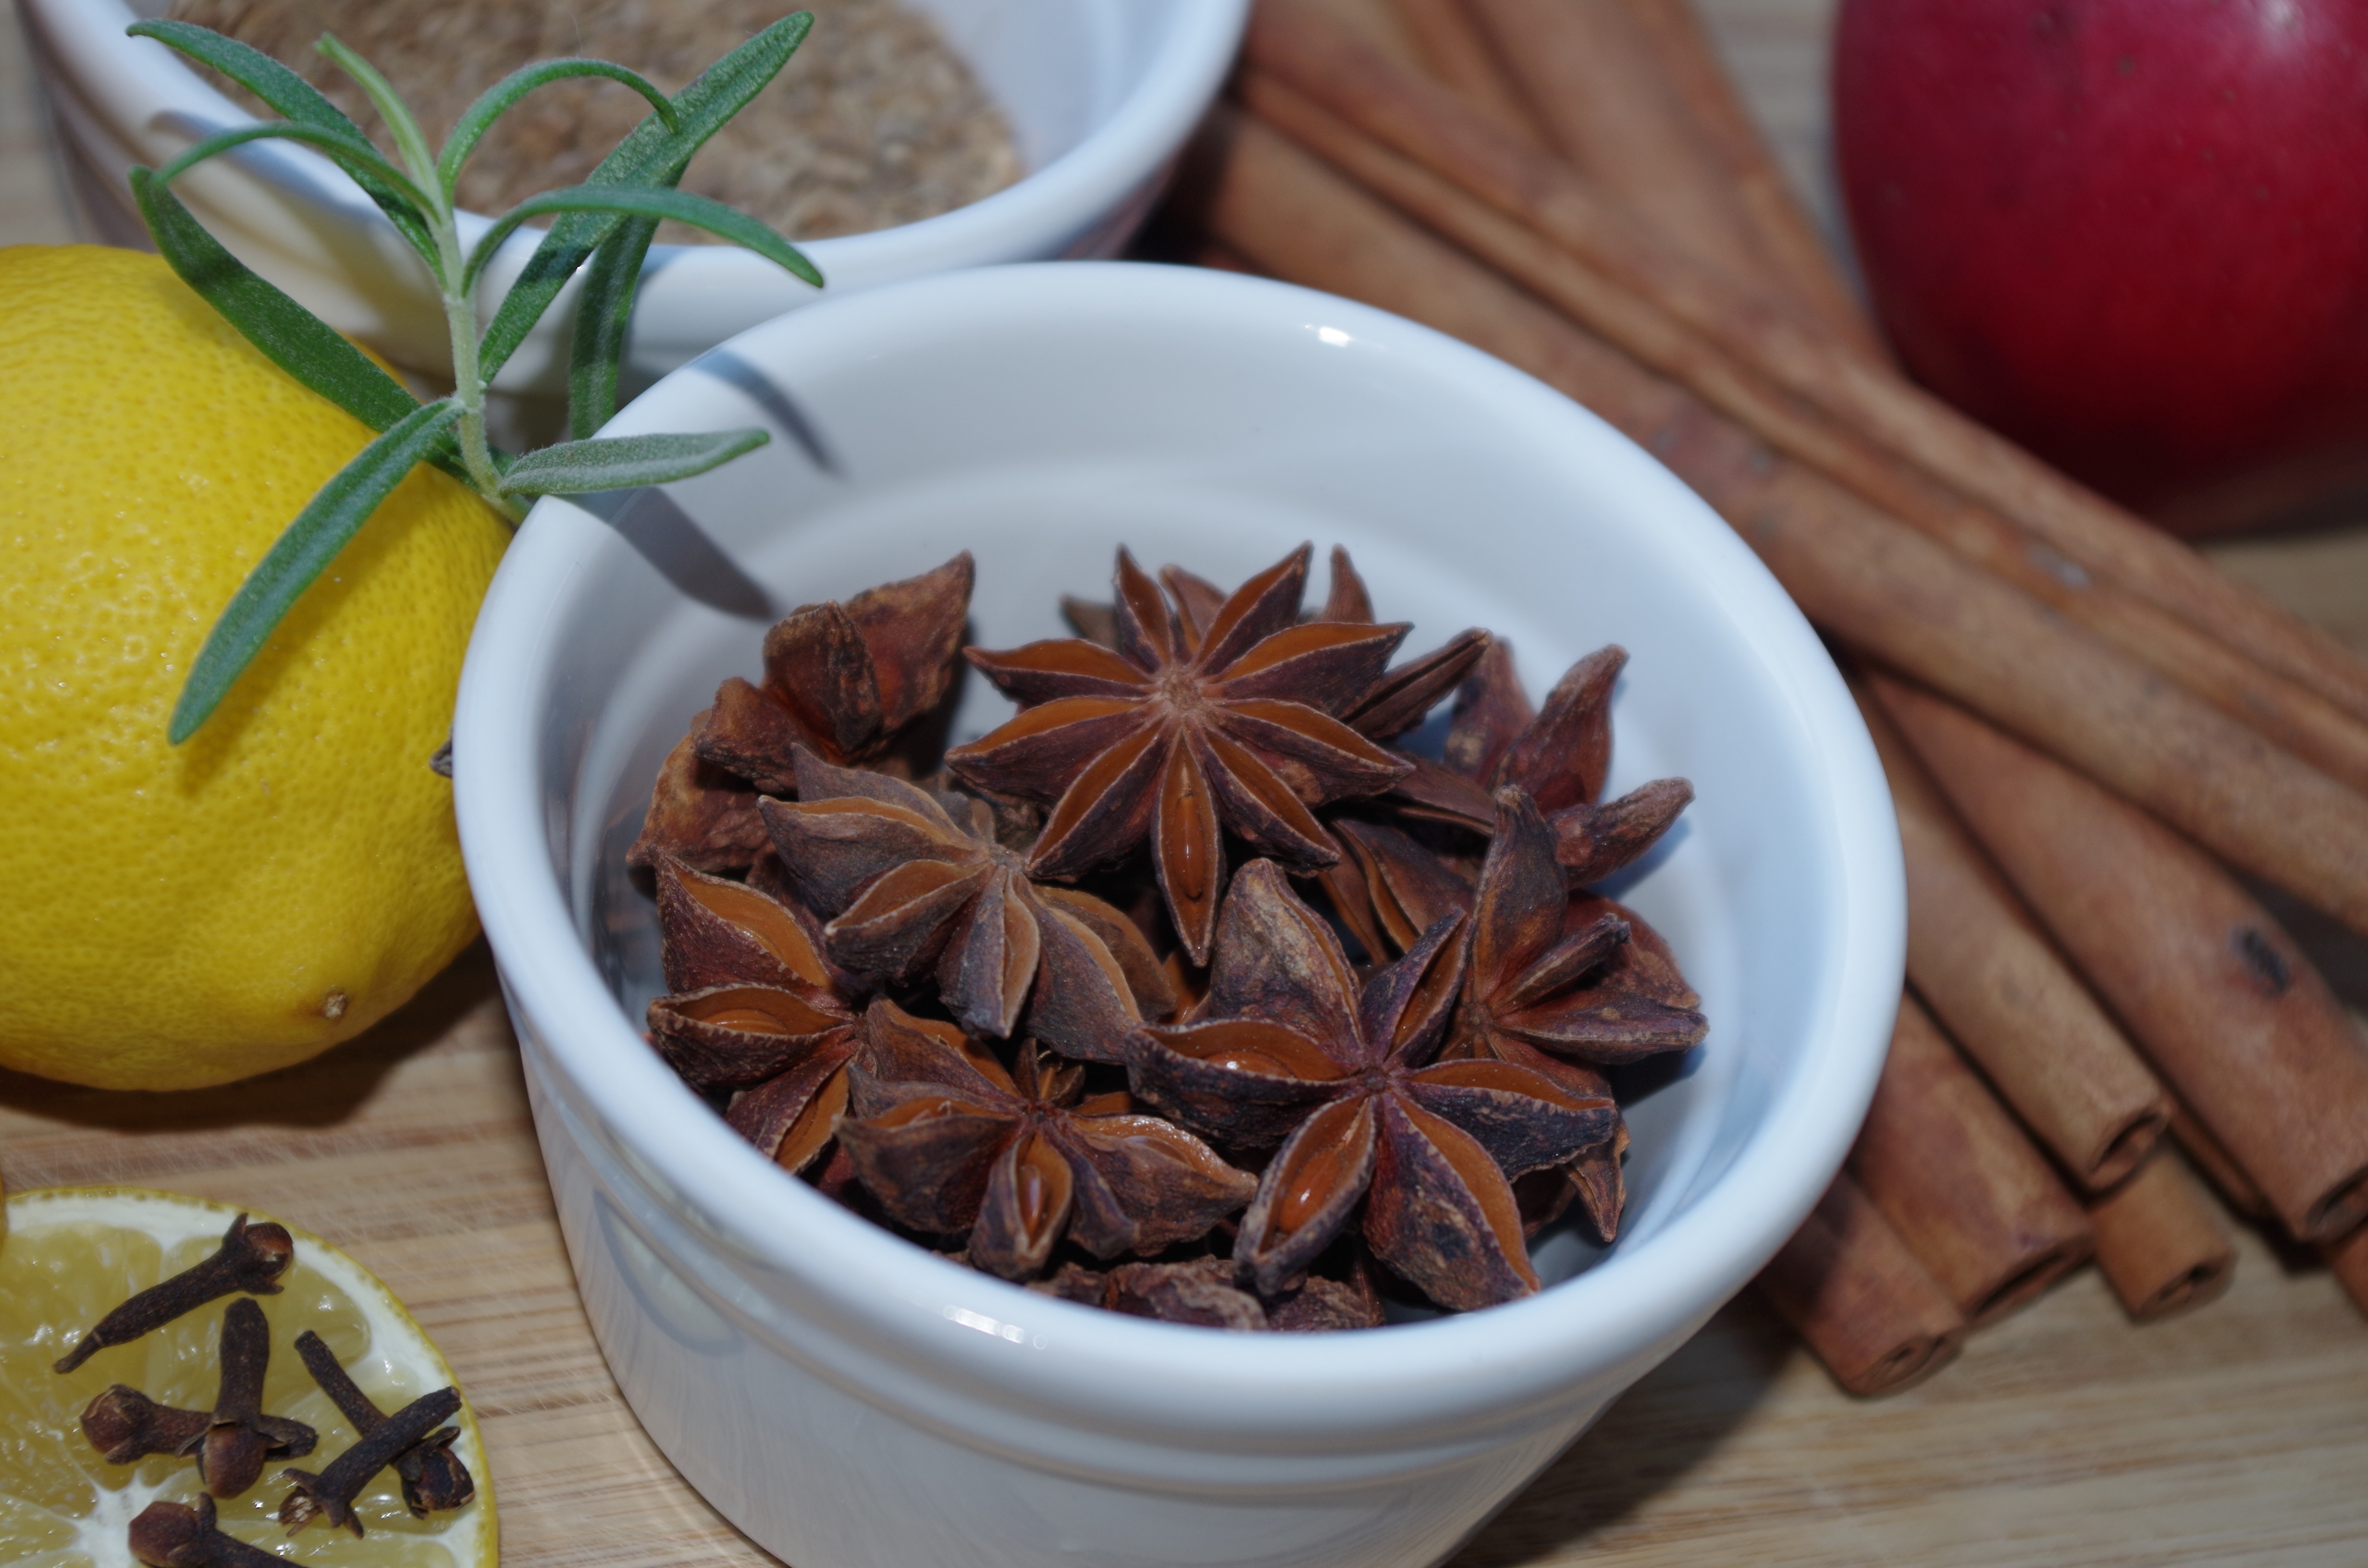
plant, tea, star, food, pepper, cooking, herb, produce, drink, baking, christmas, spices, fragrant, aromatic, flavor, anise, star anise